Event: Nepal Earthquake
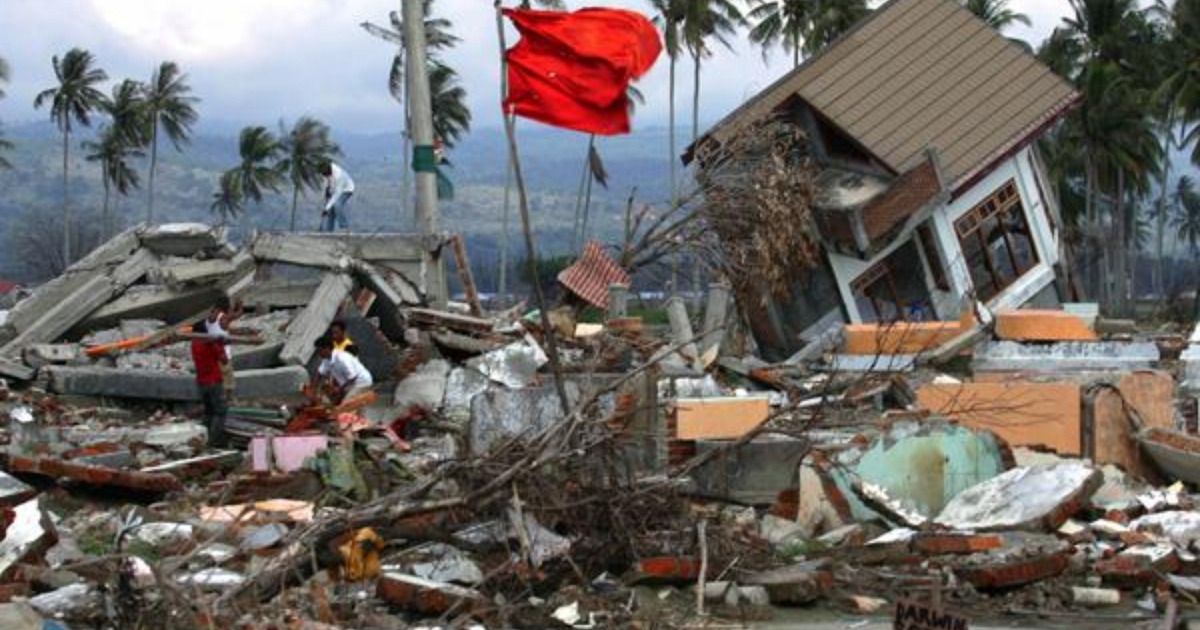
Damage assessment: damage